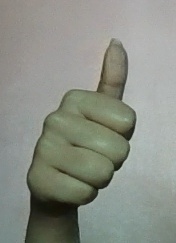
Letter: aleff